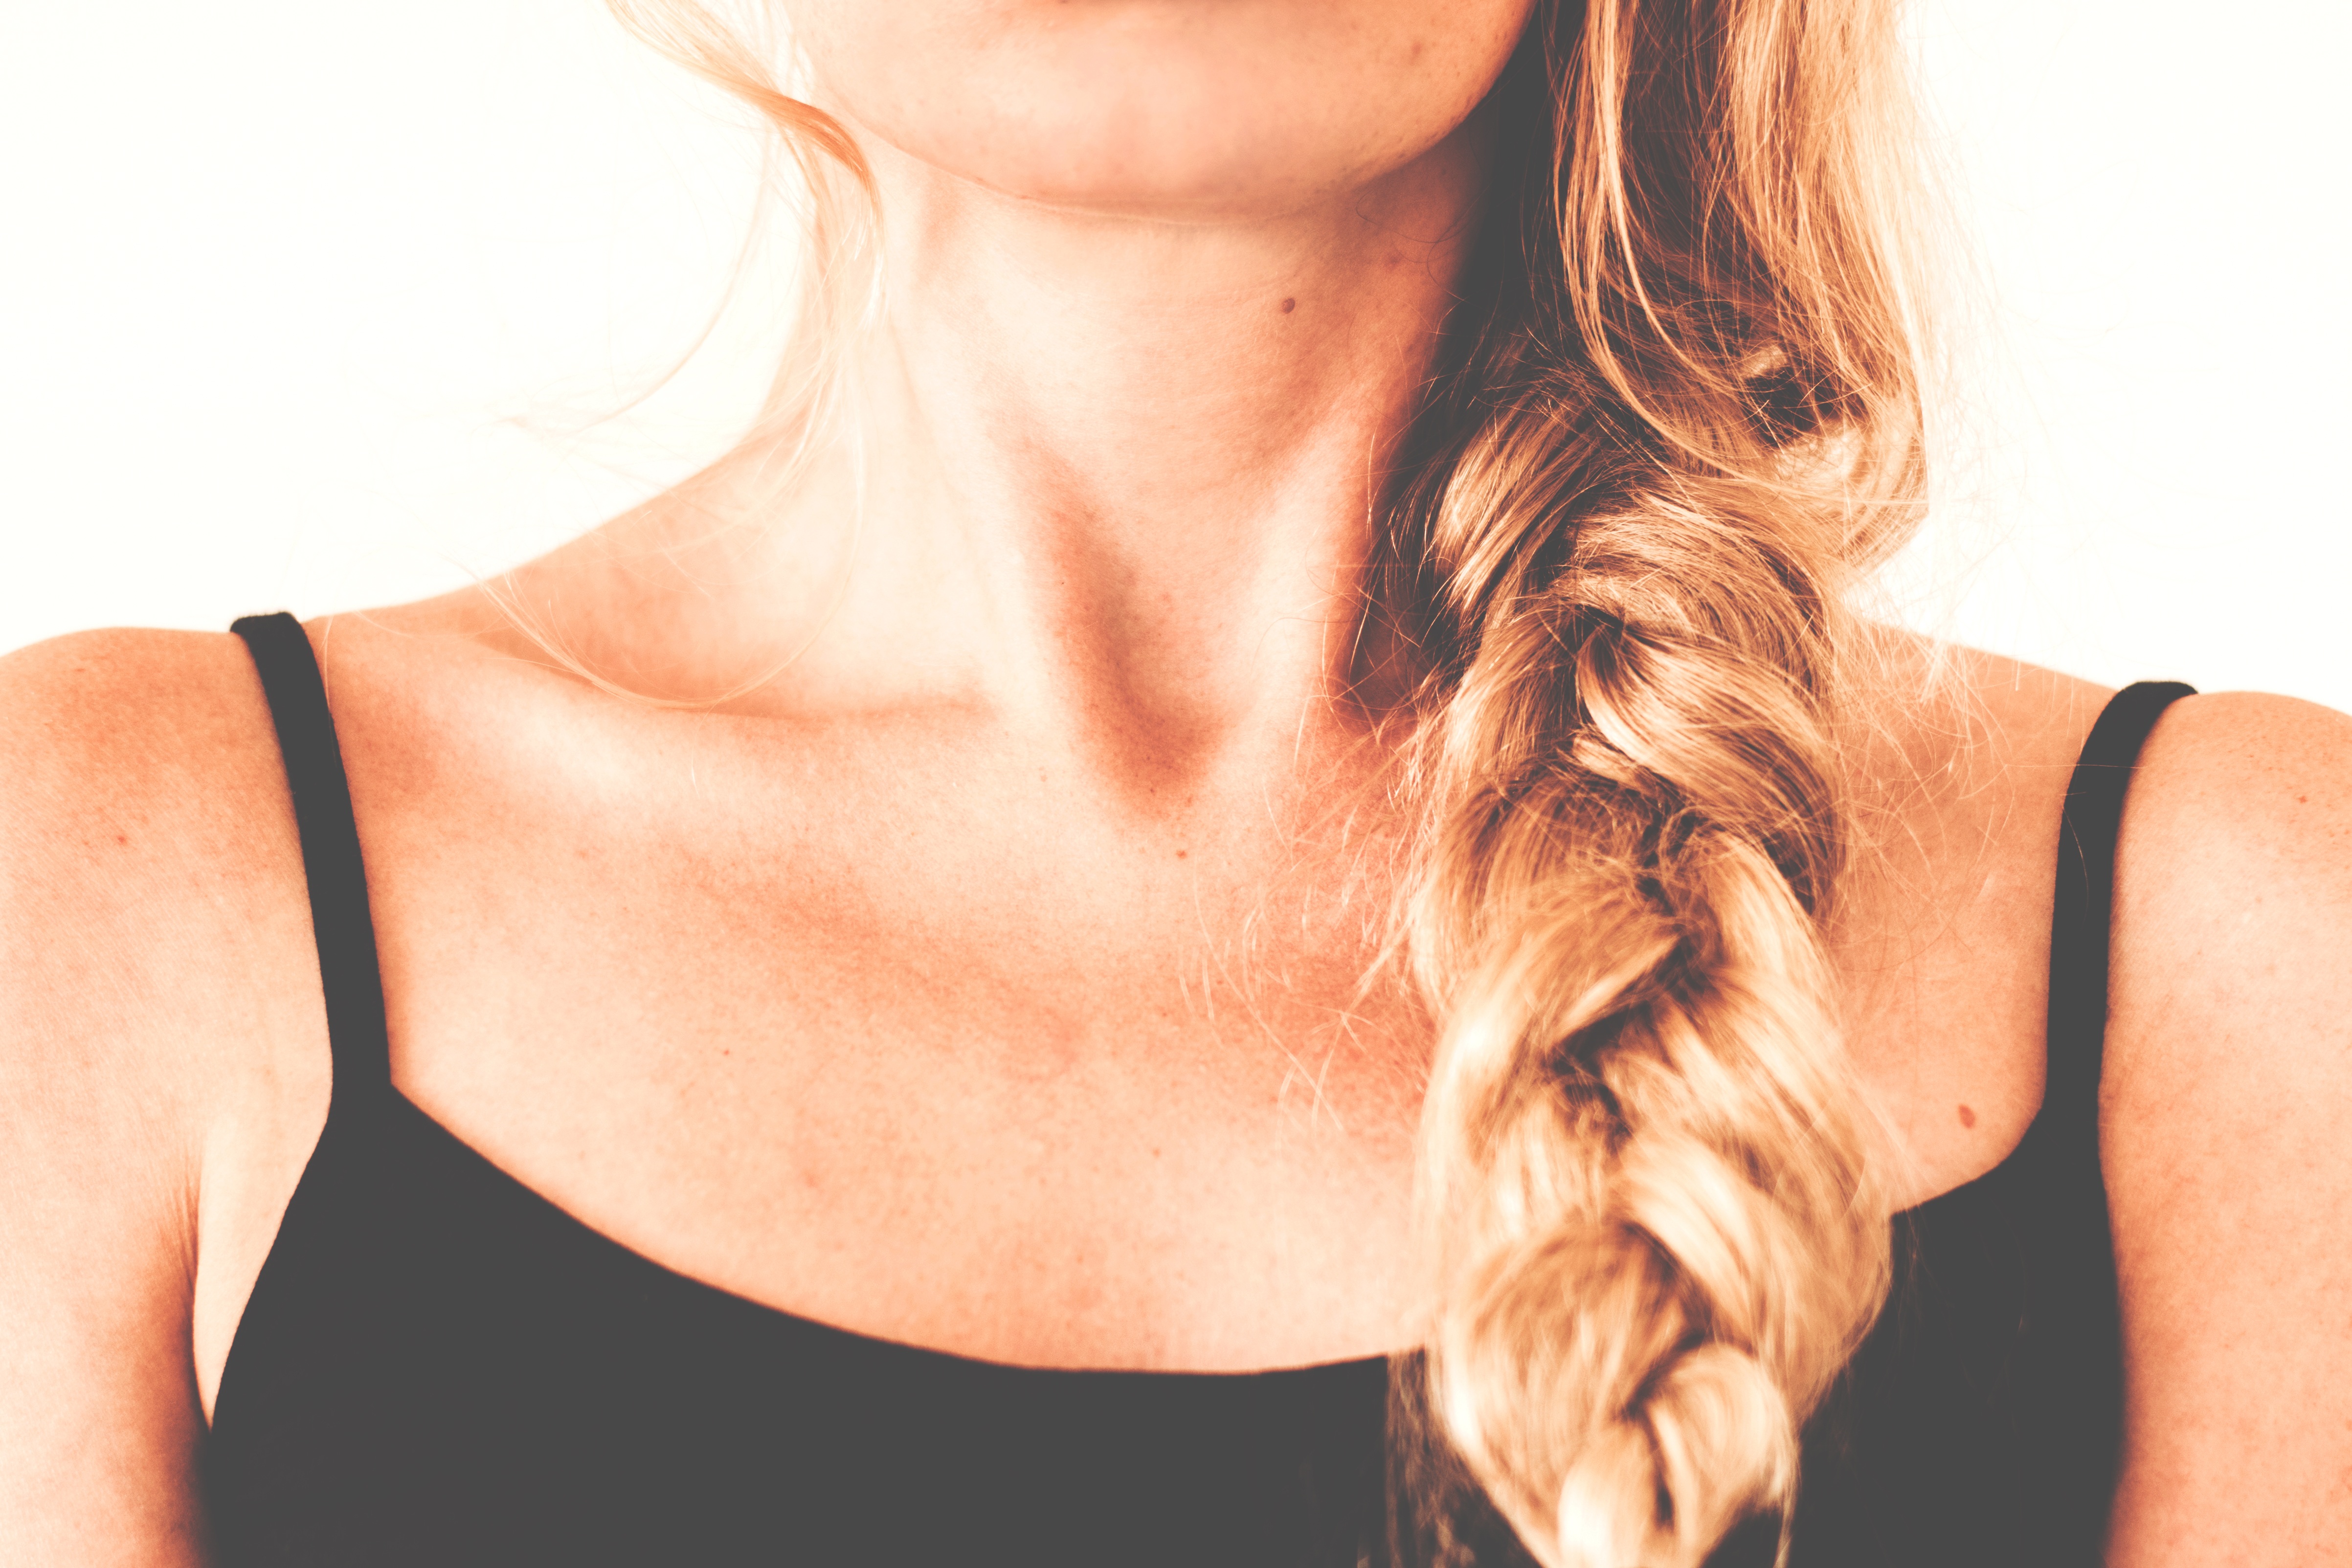
hand, person, girl, woman, hair, female, model, young, arm, hairstyle, muscle, chest, long hair, human body, caucasian, face, adults, back, neck, head, skin, blond, organ, body, attractive, thin, sense, plait, art model, physical fitness, active undergarment, collar bone